Vouvray (wine)

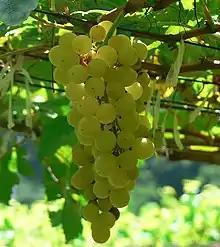
Chenin blanc is the dominant grape of Vouvray.

The Chenin blanc wines of Vouvray are characterized by the grape's natural high acidity. The perception of that acidity and style of wine will be determined based on the balance of sugar in the wine. Dry or "sec" styles will have more noticeable acidity than the sweeter "demi-sec" and "moelleux". The acidity is also a key component to the wine's aging ability. Depending on the style, Vouvrays can exhibit notes of honey, nuts, ginger, fig, apples and white flowers. Vouvrays are often paired with rich, hearty dishes and flavorful sauces.